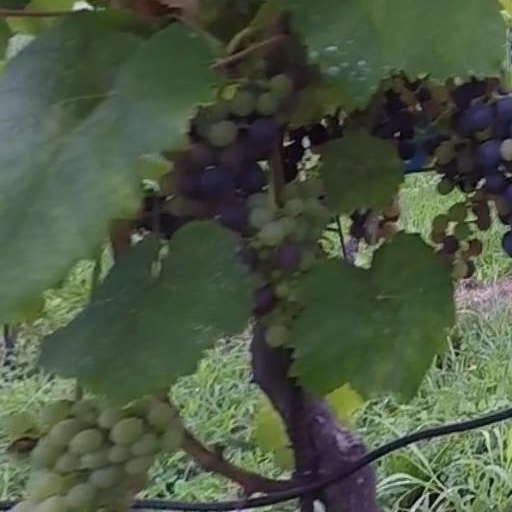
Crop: grape